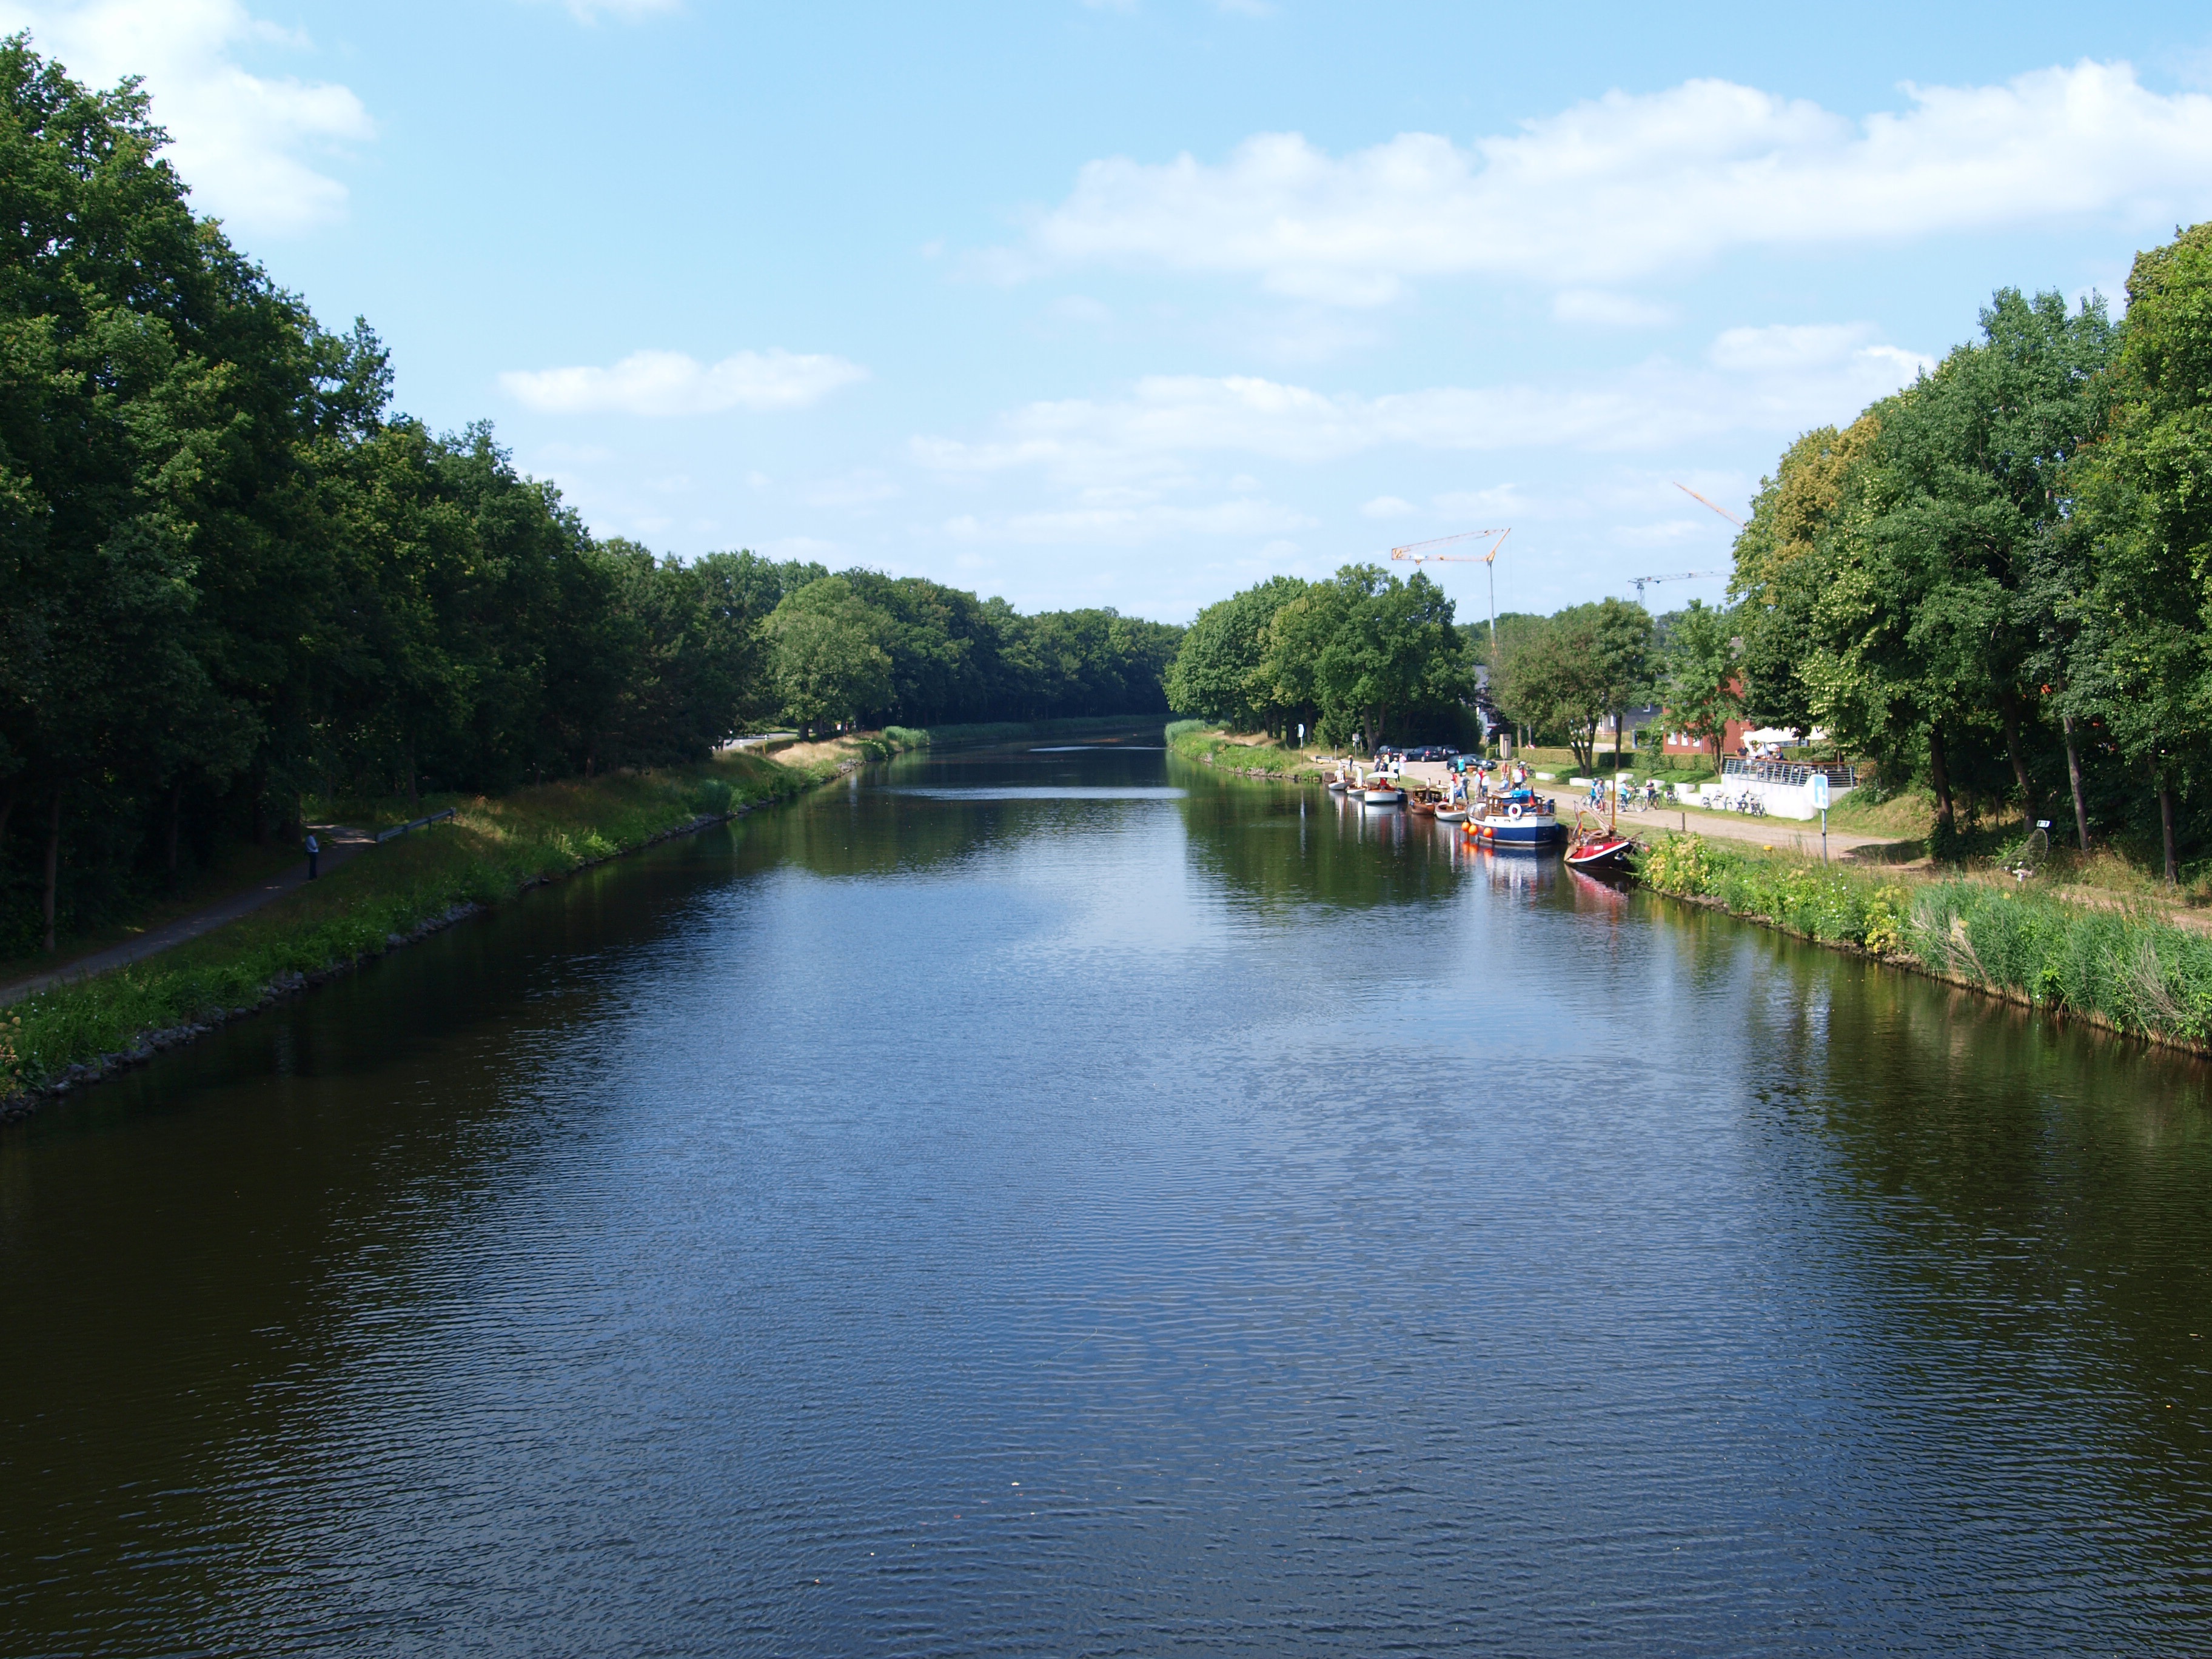
landscape, water, lake, home, river, canal, summer, pond, reflection, park, reservoir, port, leisure, waterway, body of water, bank, holidays, boats, channel, watercourse, landform, lingen ems, geographical feature